Ramsay MacDonald

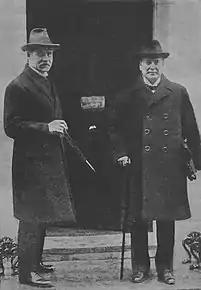
Ramsay MacDonald and Christian Rakovsky, Head of the Soviet diplomatic delegation. February 1924.

A British onlooker commented, "The London Conference was for the French 'man in the street' one long Calvary ... as he saw M. Herriot abandoning one by one the cherished possessions of French preponderance on the Reparations Commission, the right of sanctions in the event of German default, the economic occupation of the Ruhr, the French-Belgian railroad Régie, and finally, the military occupation of the Ruhr within a year." MacDonald was proud of what had been achieved, which was the pinnacle of his short-lived administration's achievements. In September, he made a speech to the League of Nations Assembly in Geneva, the main thrust of which was for general European disarmament, which was received with great acclaim.